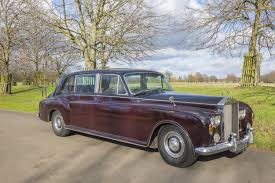
Vehicle type: Cars